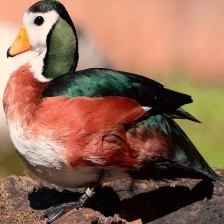
Species: AFRICAN PYGMY GOOSE
Scientific name: NETTAPUS AURITUS
ImageNet parent category: goose